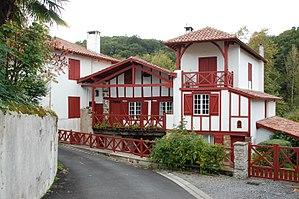
La Bastide-Clairence est une commune française, située dans le département des Pyrénées-Atlantiques en région Nouvelle-Aquitaine.